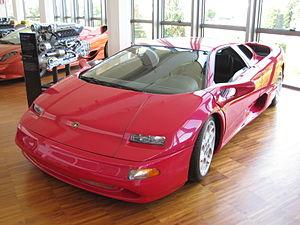
Musée Lamborghini - Prototype P147 Gandini / Acosta - 1997
Le musée Lamborghini est un musée de l'automobile Lamborghini créé en 2001, à Sant'Agata Bolognese en Émilie-Romagne, à 20 km à l'est de Modène et 35 km à l'ouest de Bologne.